Mitaki-dera

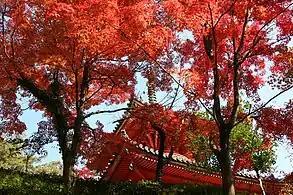
Mitaki-dera temple

The temple grounds include three waterfalls, and their waters are used as an offering to the victims of the atomic bomb during the annual Hiroshima Peace Memorial Ceremony.